Health care finance in the United States

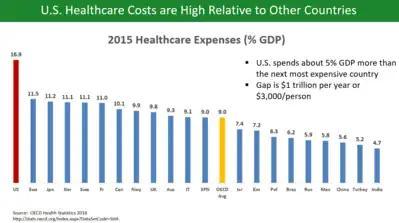
Bar chart comparing healthcare costs as percentage of GDP across OECD countries

In December 2011, the outgoing Administrator of the Centers for Medicare & Medicaid Services, Dr. Donald Berwick, asserted that 20% to 30% of health care spending is waste. He listed five causes for the waste: (1) overtreatment of patients, (2) the failure to coordinate care, (3) the administrative complexity of the health care system, (4) burdensome rules and (5) fraud.